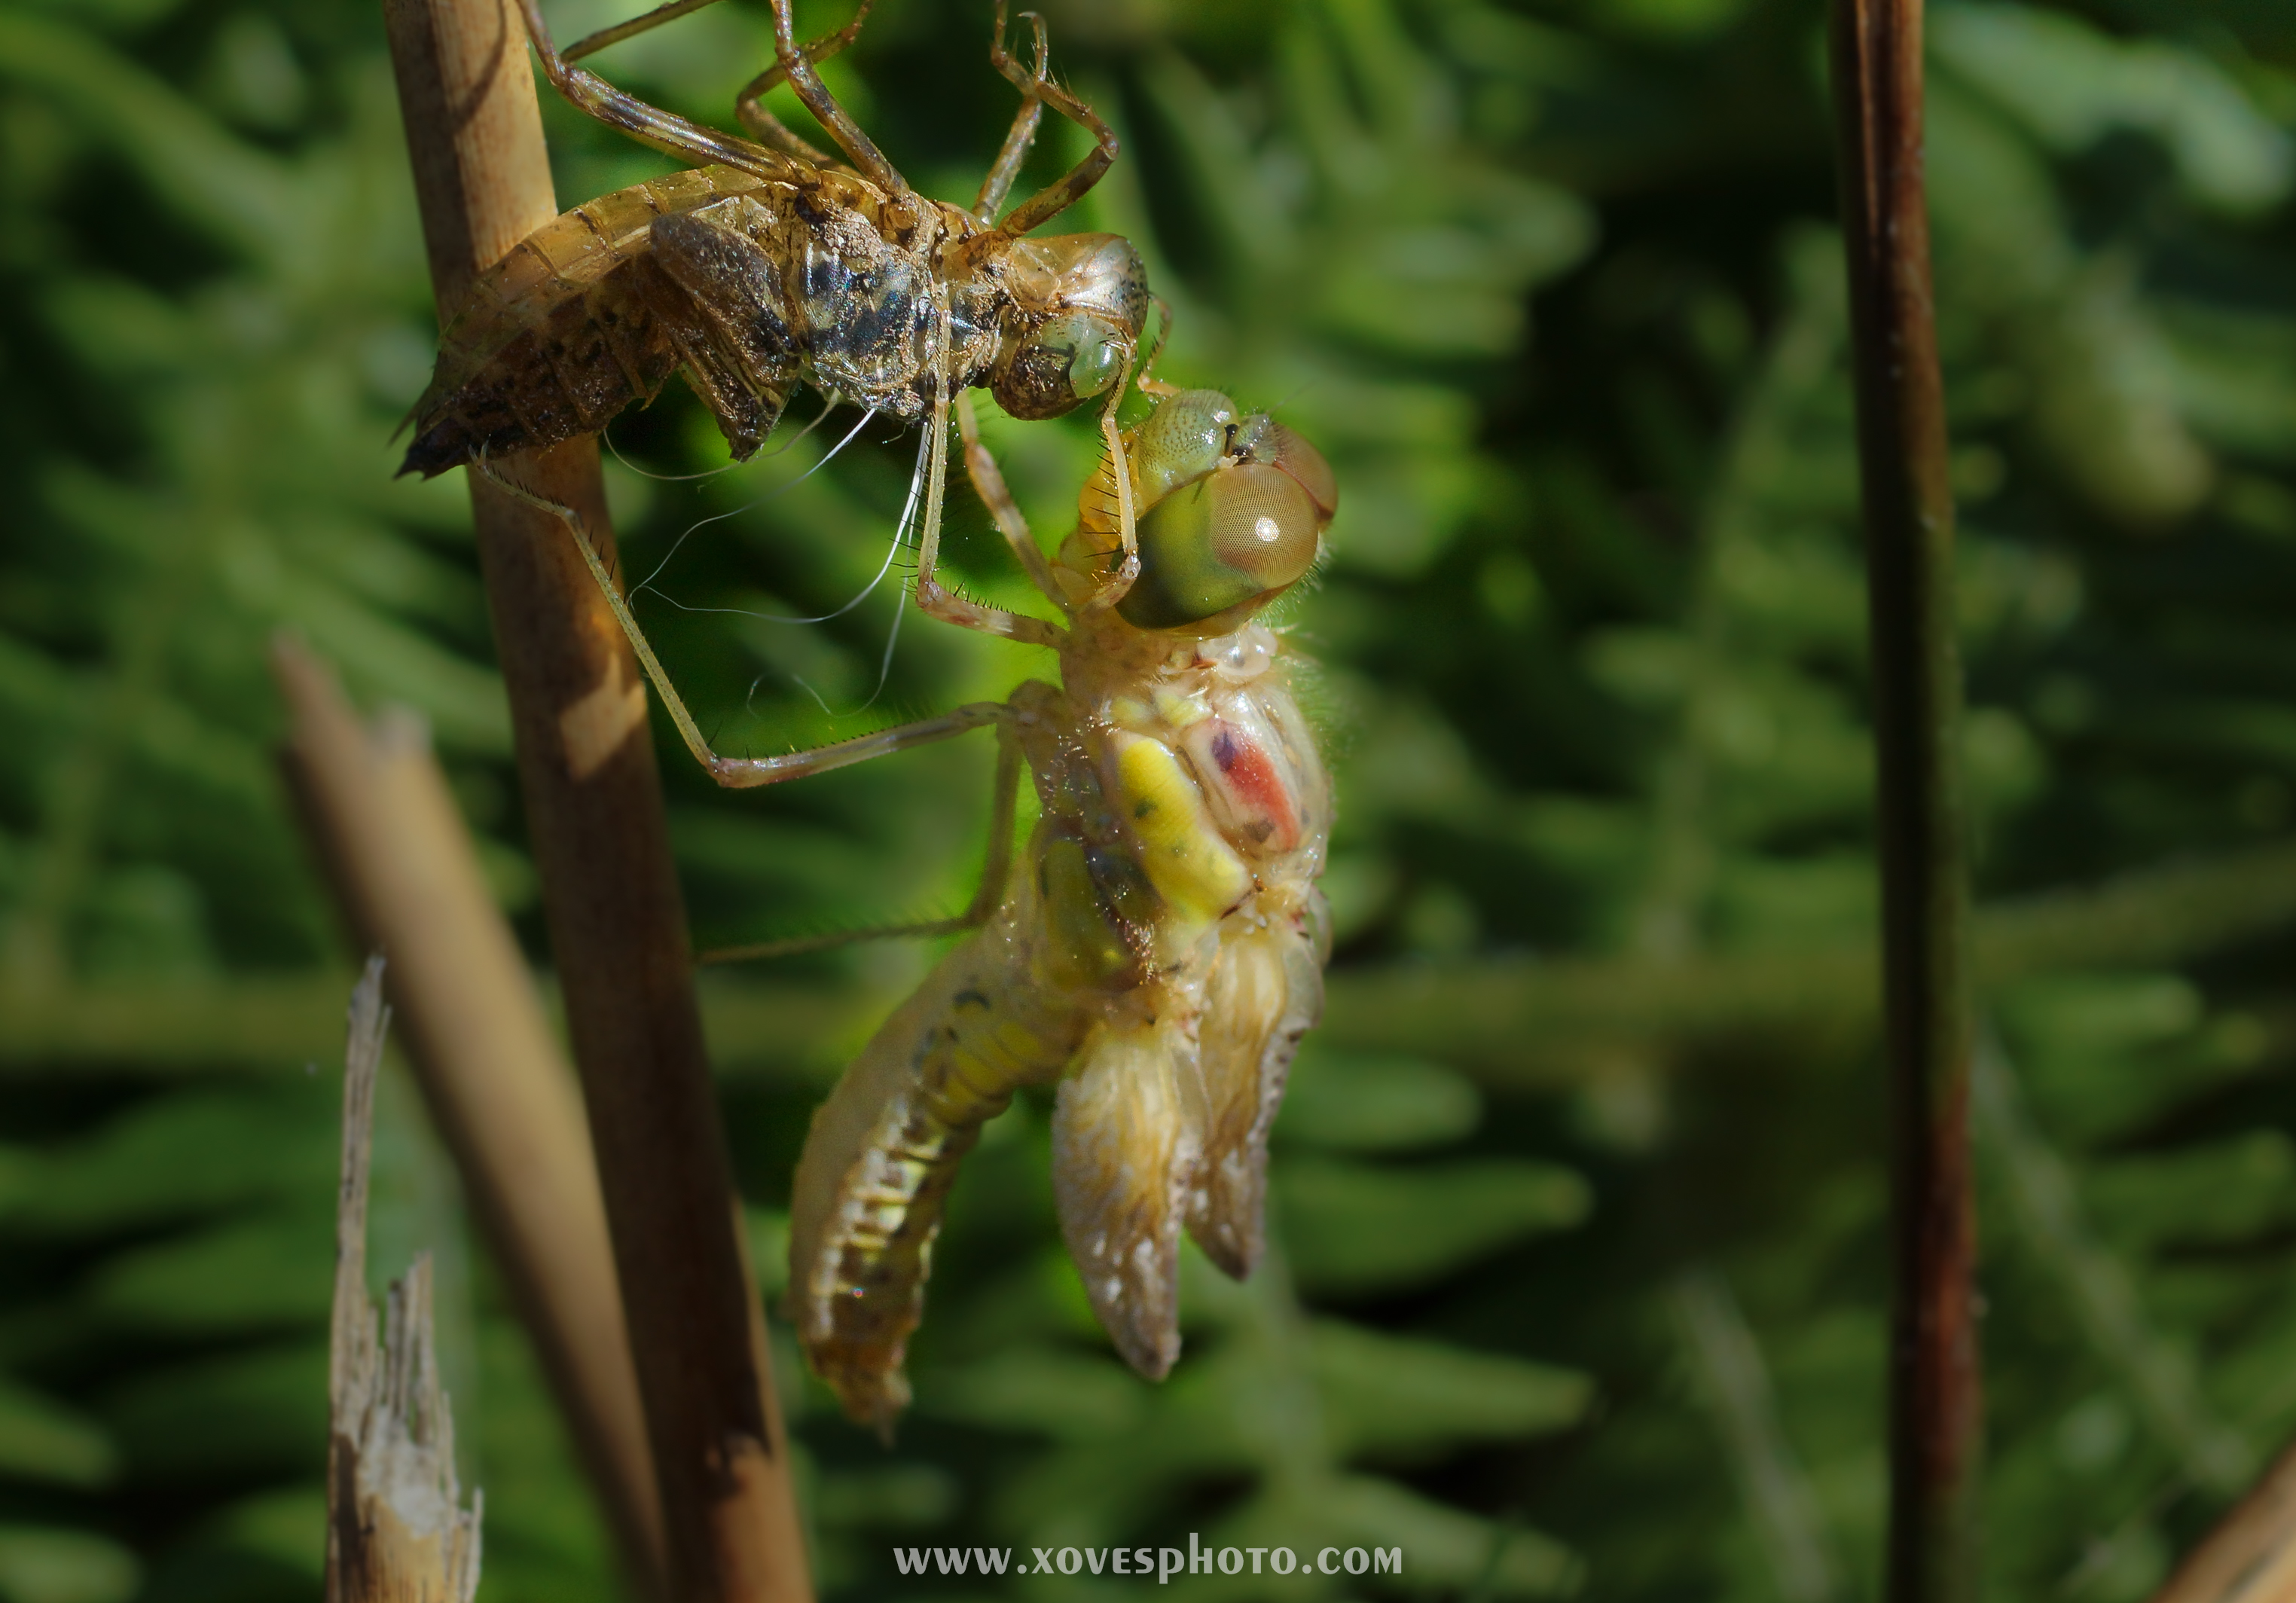
nature, flower, wildlife, jungle, insect, macro, fauna, invertebrate, 100mm, animals, rainforest, dragonfly, naturaleza, a77, ggl1, gaby1, xovesphoto, animales, sonya77, minolta100mm, libelula, macro photography